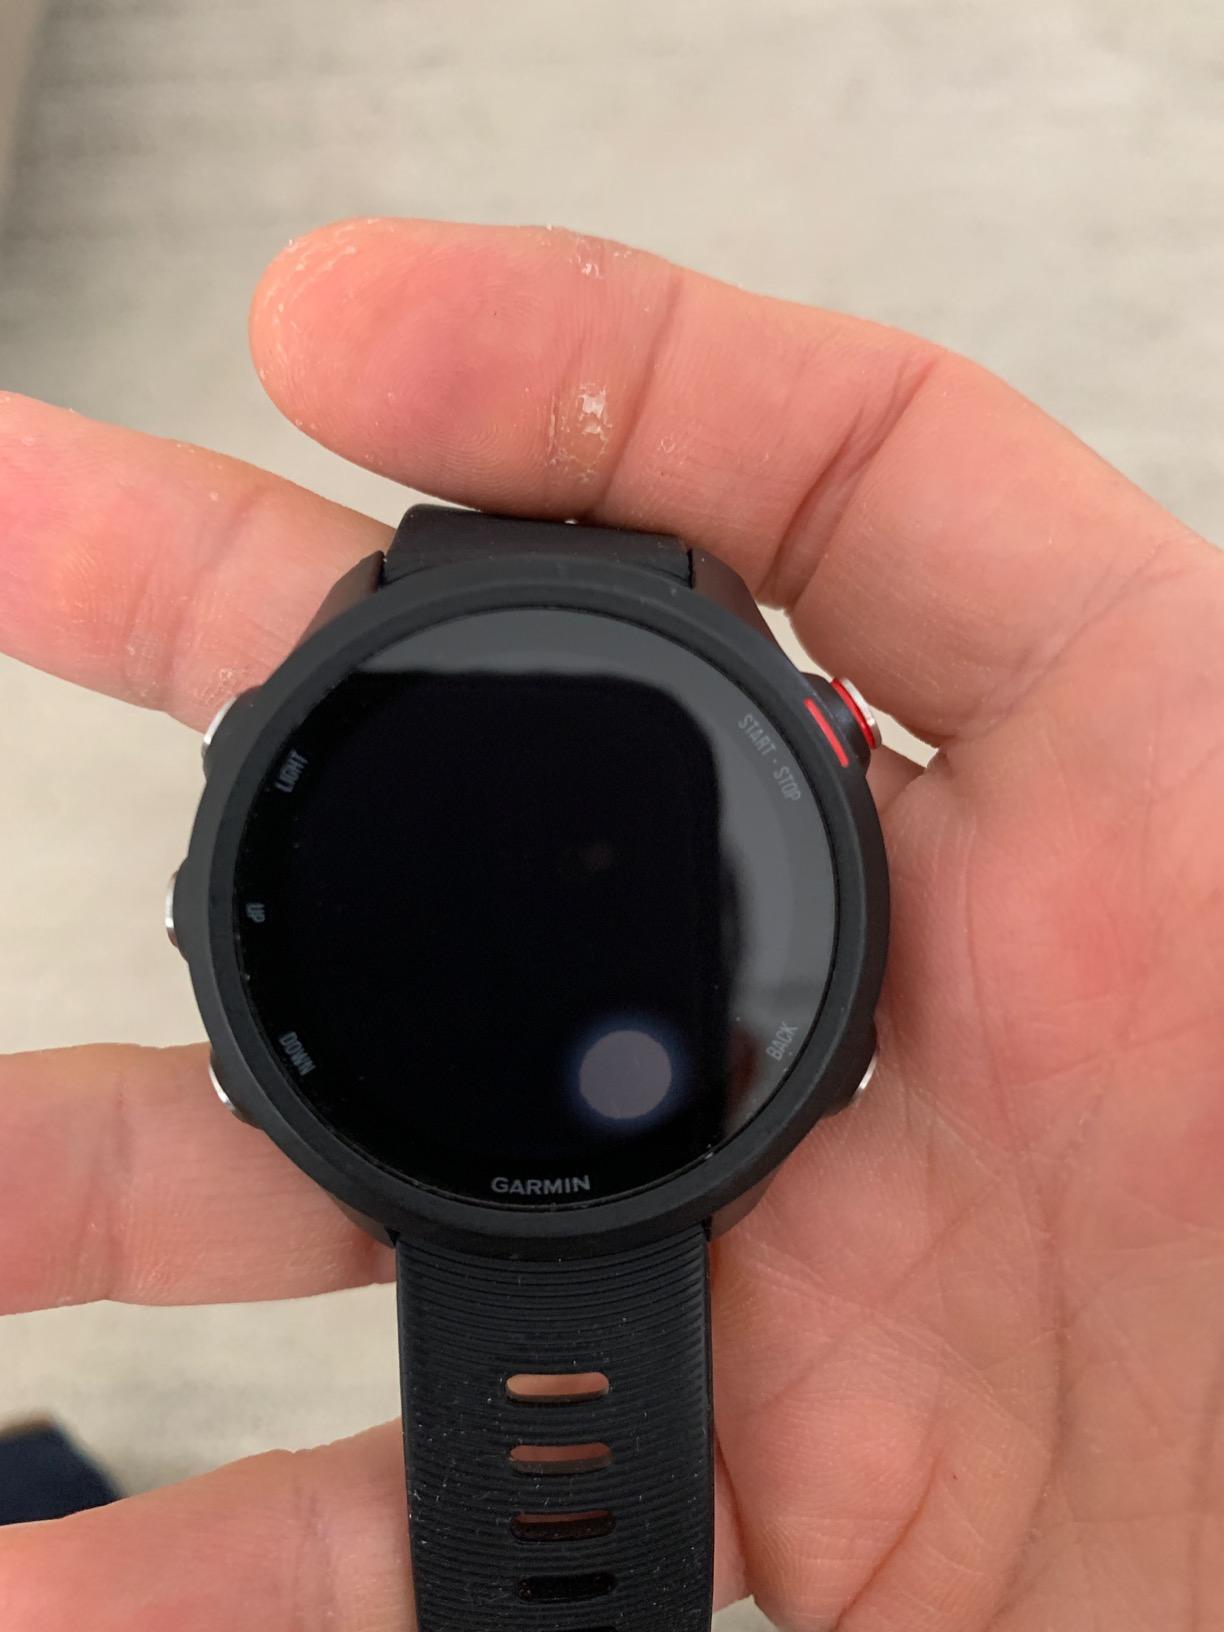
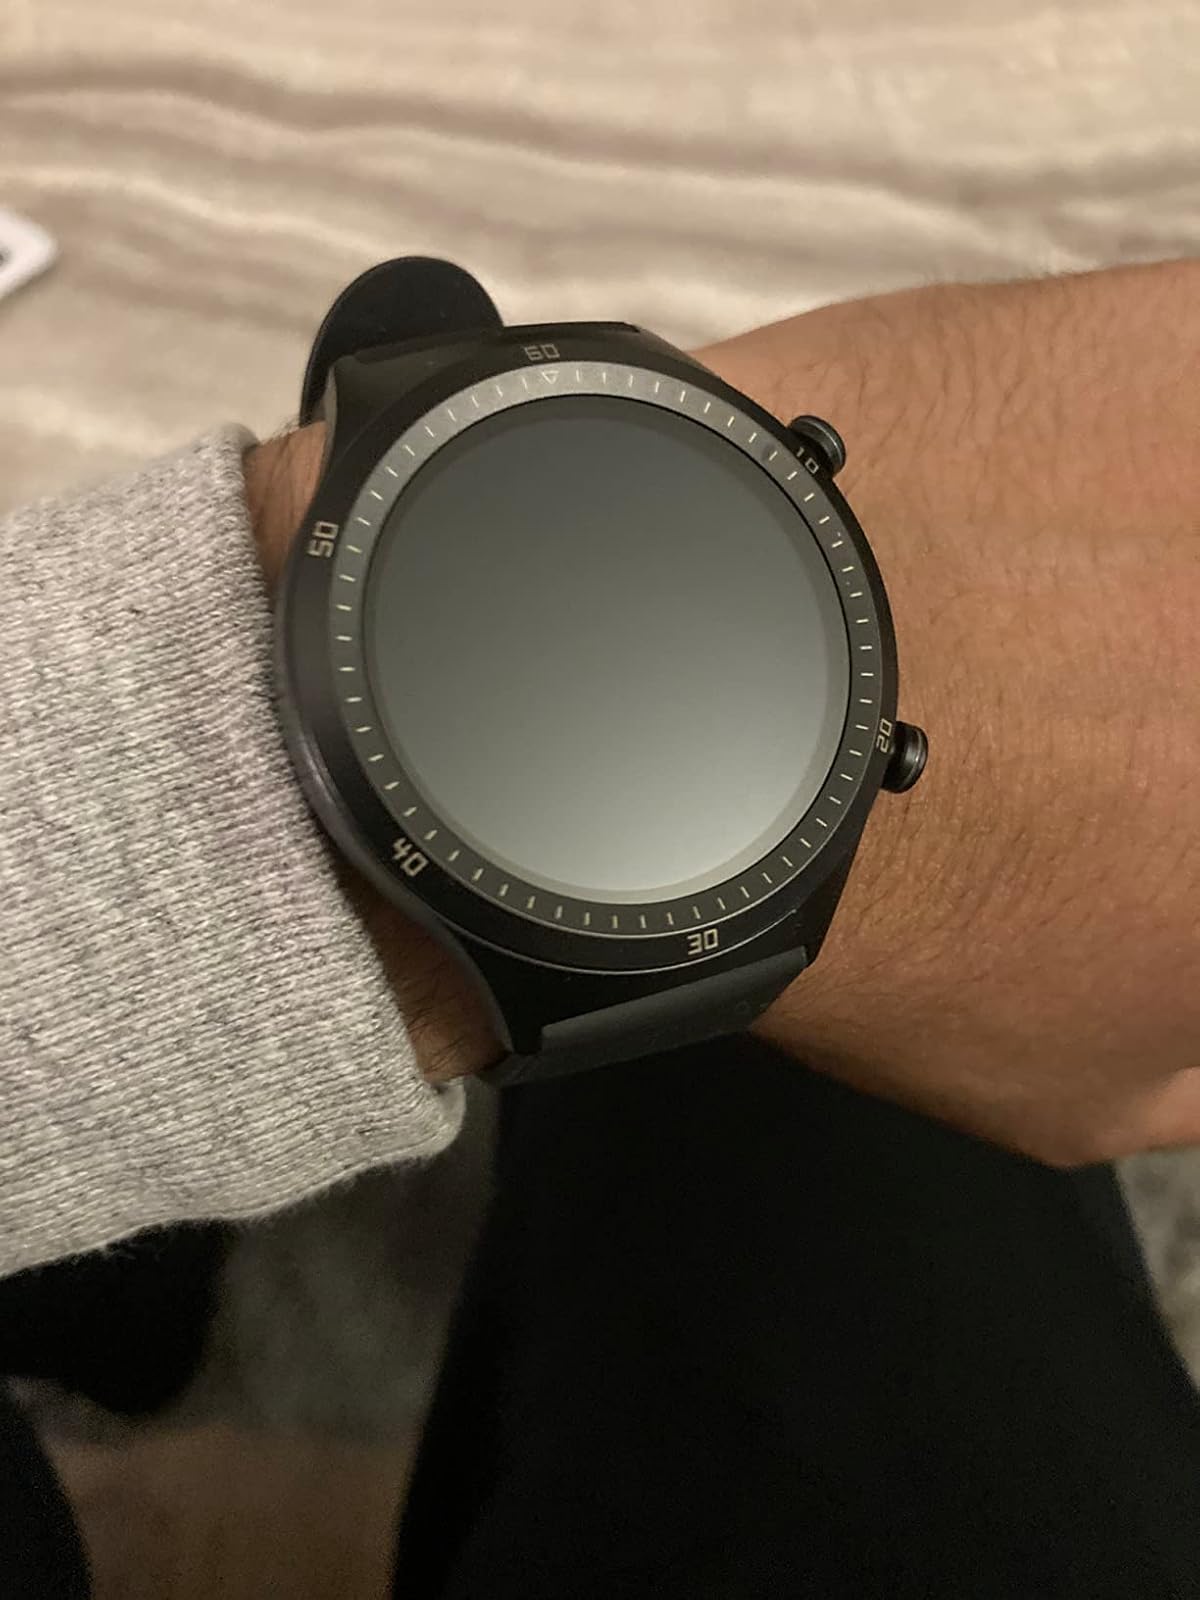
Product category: smartwatch
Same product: no